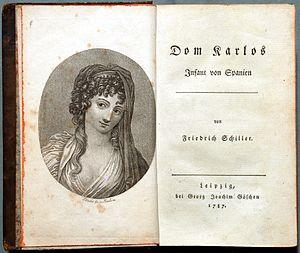
Don Carlos est un drame en cinq actes de Friedrich von Schiller, représenté la première fois le 29 août 1787 à Hambourg.
Elisabeth Maria Post, née à Utrecht le 22 novembre 1755 et morte à Epe le 3 juillet 1812, est une poétesse et prosatrice.